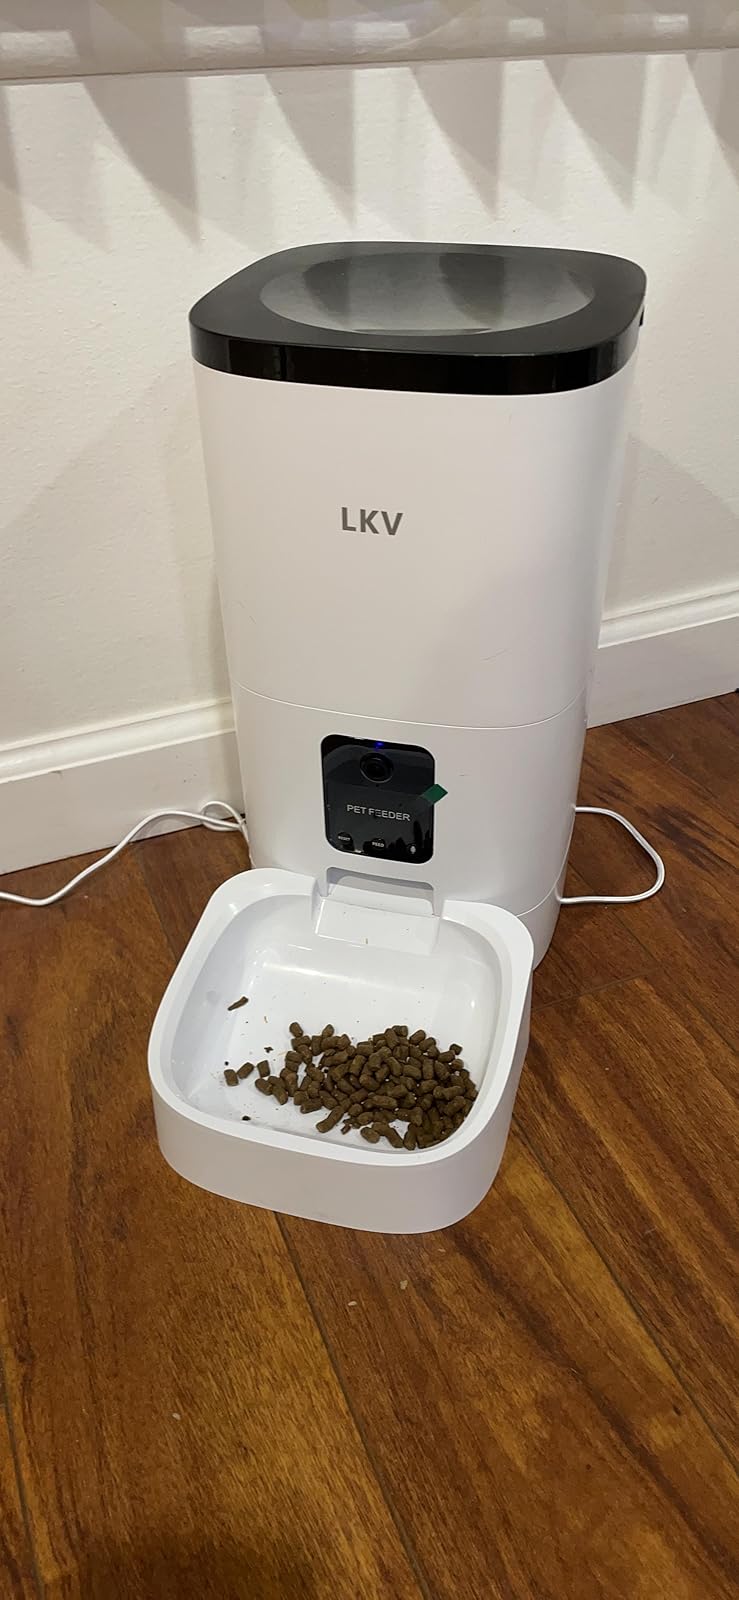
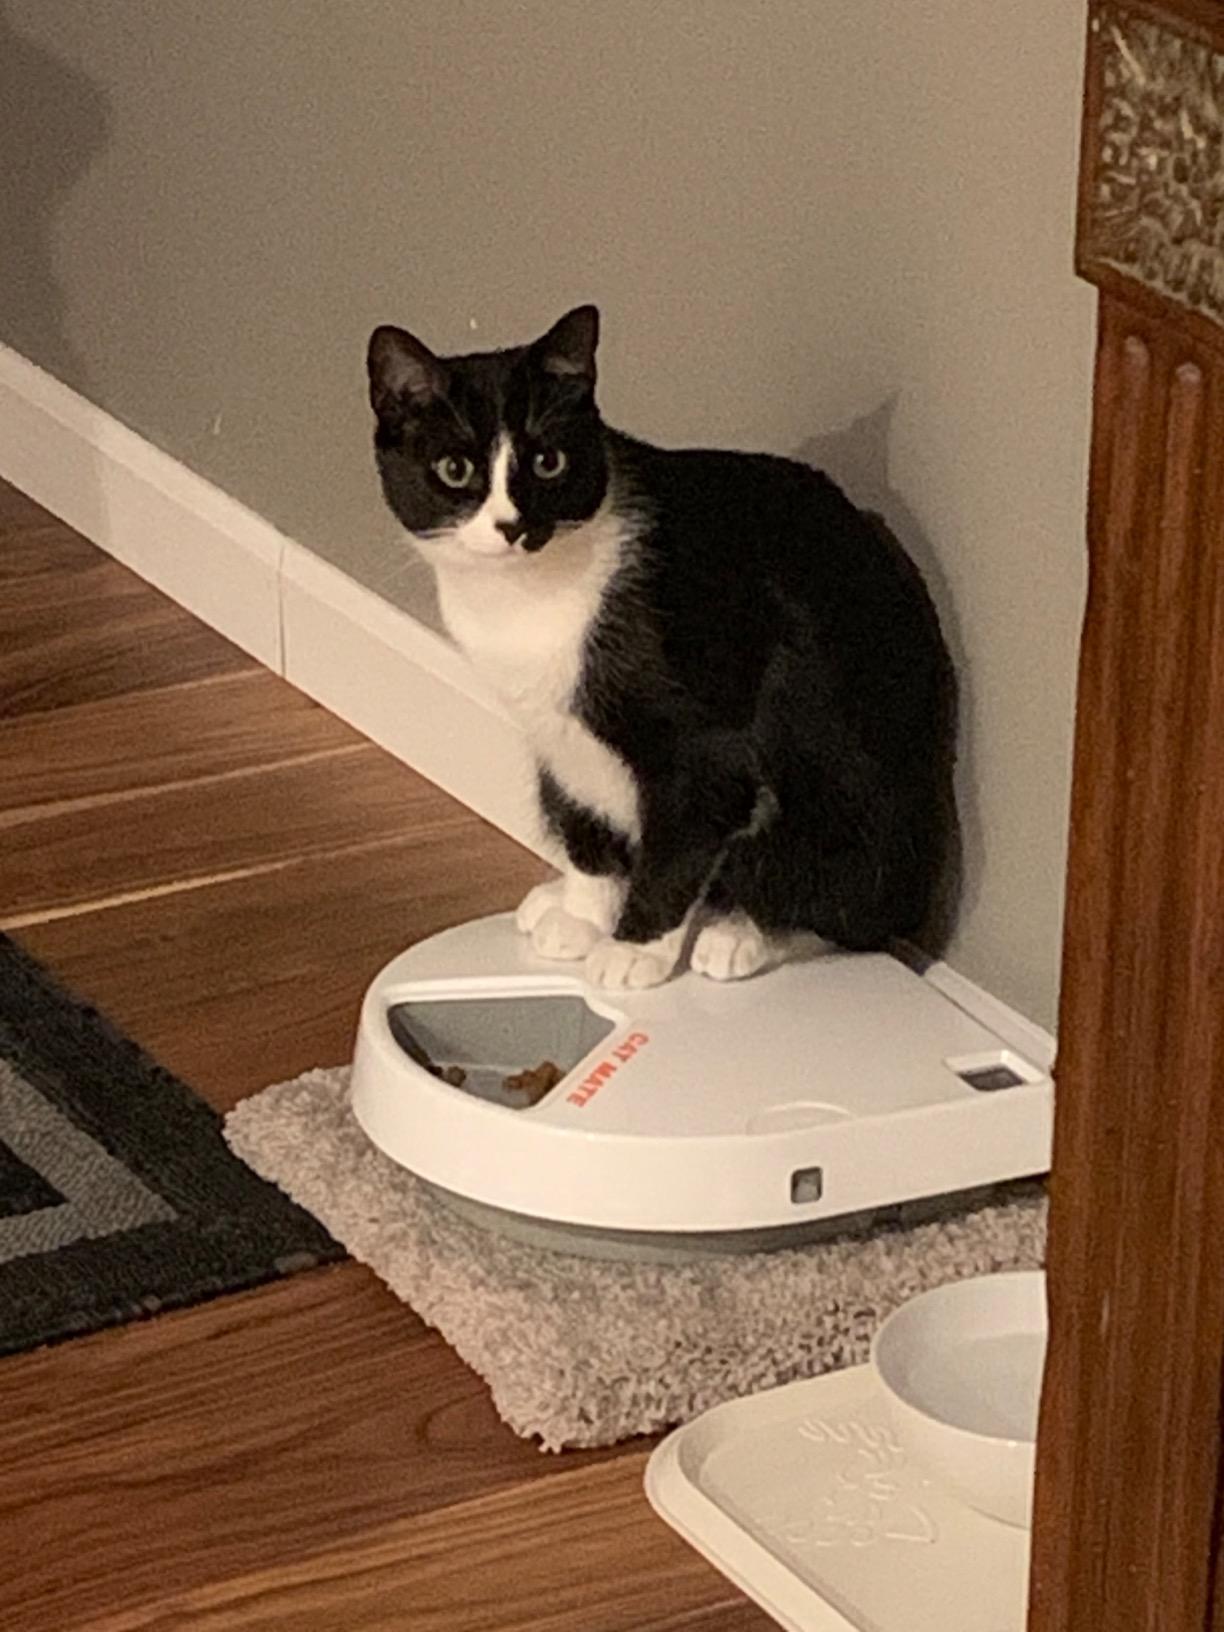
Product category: items_feeder
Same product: no